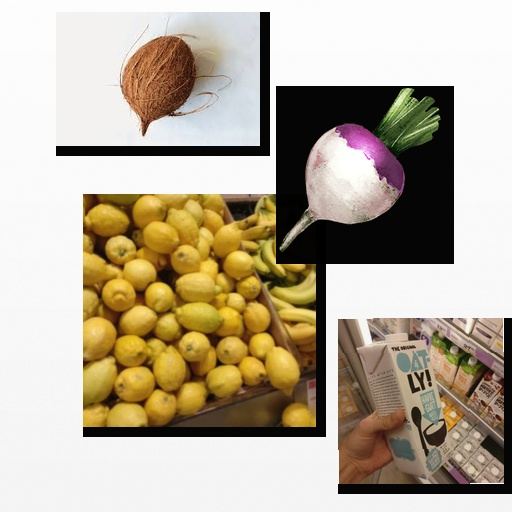
Food items: oat_yogurt, lemon, turnip, coconut